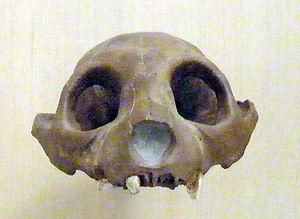
Toutes les espèces de lémuriens sont des primates strepsirrhiniens endémiques de Madagascar. Elles vont du Microcèbe de Mme Berthe, le plus petit primate du monde, jusqu'à l'Indri. Toutefois, les espèces récemment éteintes avaient une taille beaucoup plus grande. En 2010, cinq familles, 15 genres et 101 espèces et sous espèces de lémuriens sont officiellement reconnus. Sur les 111 espèces et sous-espèces, l'Union internationale pour la conservation de la nature en classe huit comme en danger critique d'extinction, 18 en danger, 15 vulnérables, quatre quasi menacées, huit de préoccupation mineure, 41 sont considérées de données insuffisantes, et sept n'ont pas encore été évaluées. Entre 2000 et 2008, 39 nouvelles espèces ont été décrites et neuf autres taxons sont redevenus valides.